Showgirl: Homecoming Live

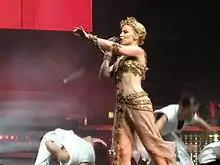
The "Samsara" section of the show was deemed as one of the best moments of the album by newspaper "The Observer".

The tour contained a revised set list and new costumes. To accommodate Minogue's medical condition and conserve her strength, both alterations to the choreography and longer breaks between show sections were introduced. It received positive reviews, with critics deeming the concert an "extravaganza", and a "perfect comeback". The tour was also a commercial success, selling 215,000 tickets for twenty concerts in Australia, becoming the best selling tour by a female artist in the country. The album was recorded on 12 November 2006, during Minogue's second concert at the Sydney Entertainment Centre in Sydney; the concert featured U2's Bono on the song "Kids". The record was first released on 8 January 2007 in the United Kingdom, coinciding with Minogue's tour in the region. It was later issued internationally in countries such as Australia and Japan.